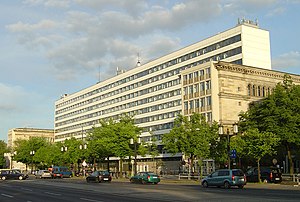
Technische Universität Berlin
Technische Universität Berlins hovedbygning.
Technische Universität Berlin er et teknisk universitet i Berlin, Tyskland. Universitetet blev grundlagt i sin nuværende form i 1946 og er med sine næsten 30.000 studerende et af de største tekniske universiteter i Tyskland. Det har samtidig den højeste andel af udenlandske studerende; ca. 20% i sommersemestret 2007. I alt har otte alumner og professorer fra universitetet vundet Nobelprisen.